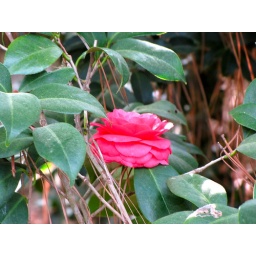
Dark pink flower in the Azalea Garden